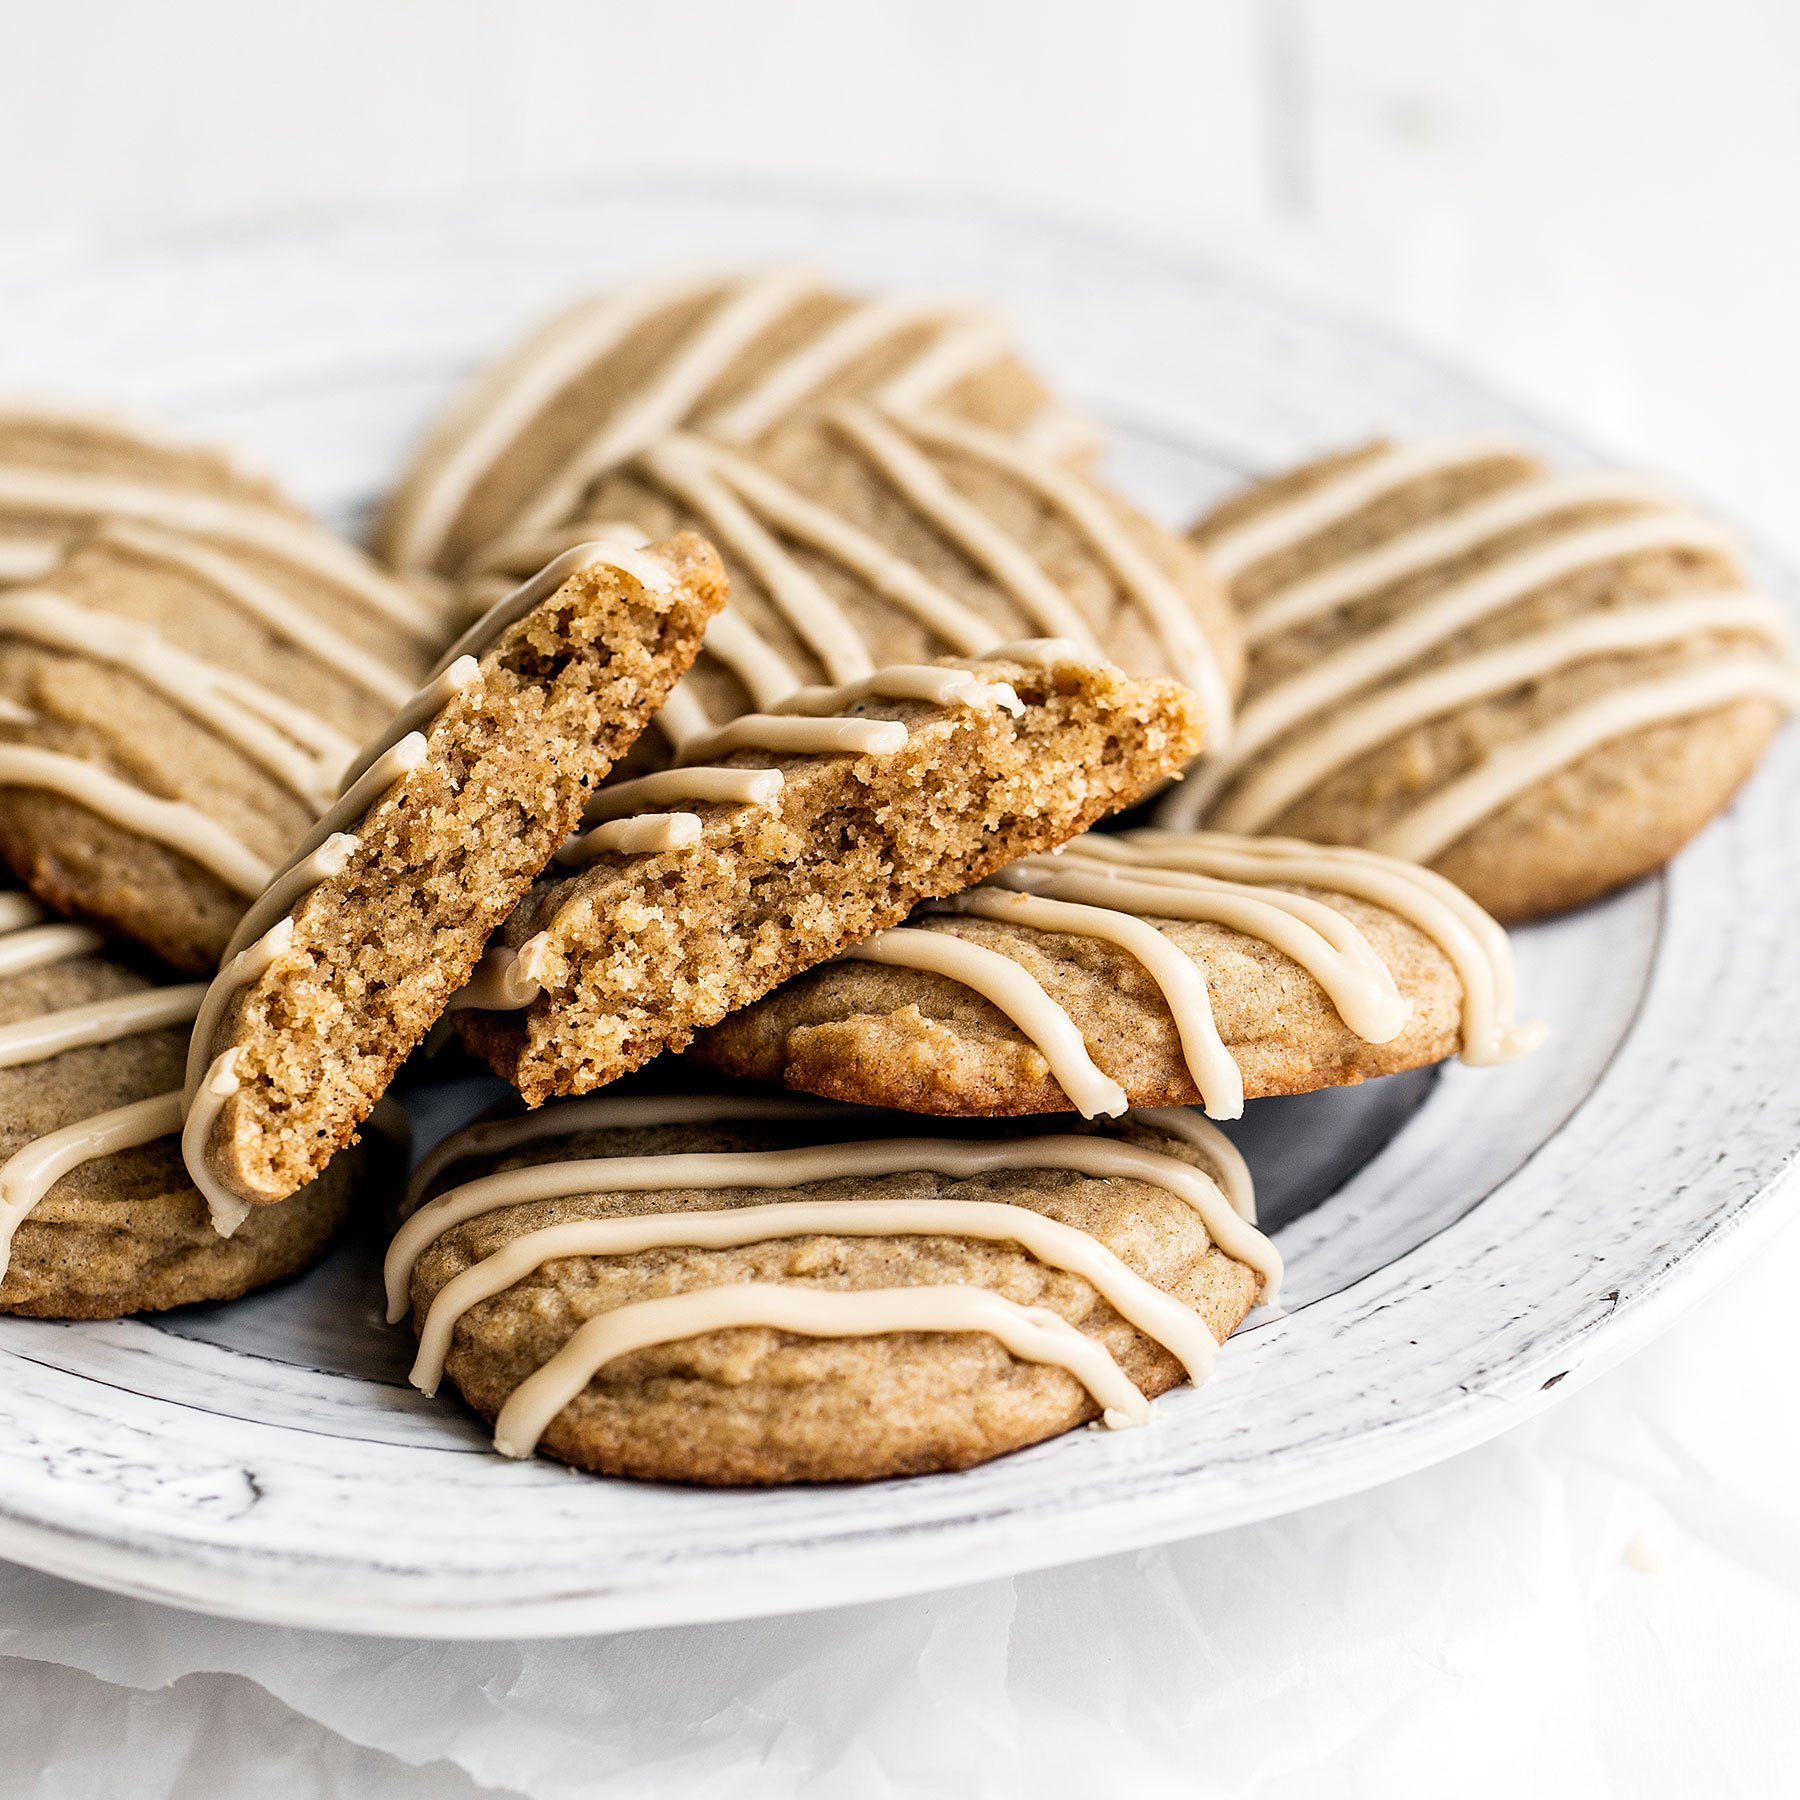
Dish: chai